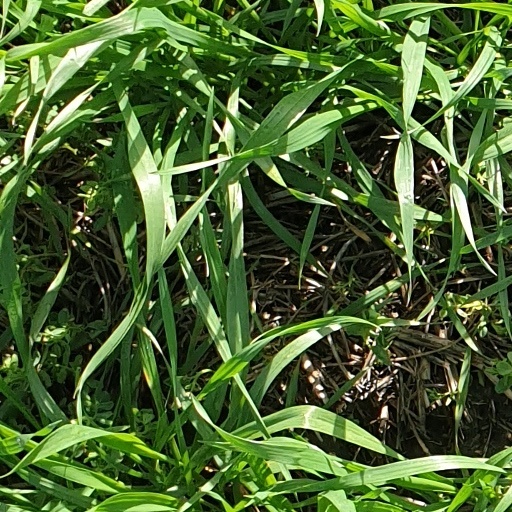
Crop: wheat